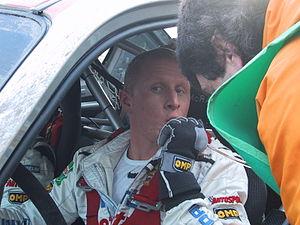
Alister McRae, né le 20 décembre 1970 à Lanark est un pilote de rallyes automobiles.
Le Rallye Zoulou d'Afrique du Sud est une épreuve de rallye sud-africaine se déroulant sur terre annuellement dans le territoire du peuple zoulou.